Delta County Courthouse

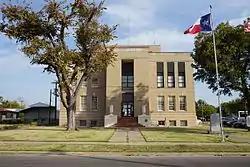
Delta County Courthouse in 2015

The Delta County Courthouse is a historic, three-story courthouse building in the city of Cooper, in Delta County, Texas, United States. The building is located at 200 West Dallas Avenue, and functions as the meeting place for the county government. The building also houses all of the county records. The county's first courthouse was built in 1873, in Cooper. A courthouse was built to replace the original in 1898. After the Great Depression, the new courthouse was built by the Works Progress Administration (WPA), helping the community to grow. The building has remained virtually unchanged since.